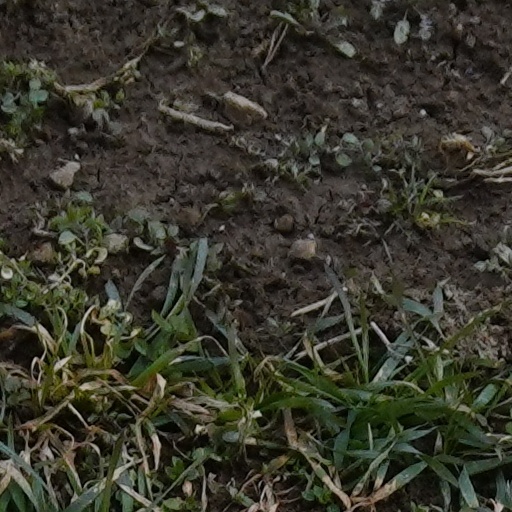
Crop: wheat